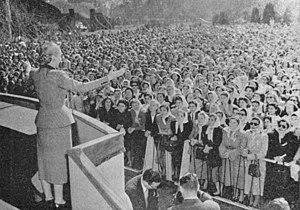
María Eva Duarte de Perón [maˈɾia ˈeβa ˈðwaɾte ðe peˈɾon], mieux connue sous le nom d’Eva Perón ou d’Evita, est une actrice et femme politique argentine. Elle épousa en 1945 le colonel Juan Domingo Perón, un an avant l’accession de celui-ci à la présidence de la république argentine.